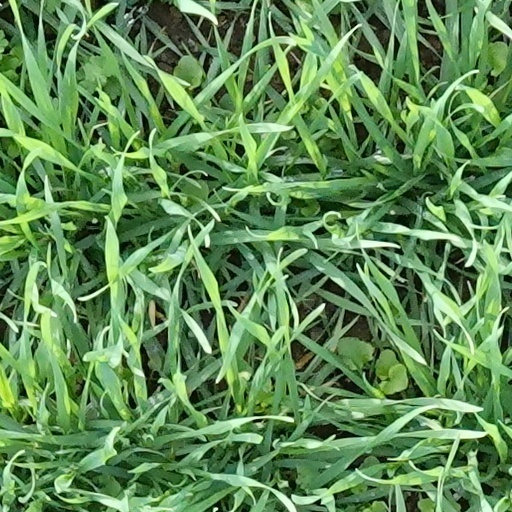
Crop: wheat